Dairy in India

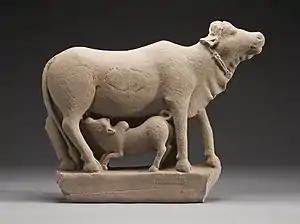
Sculpture of a cow and calf, Uttar Pradesh, 7th century CE. Collection of the Los Angeles County Museum of Art.

Dairy plays a significant part in numerous aspects of Indian society, including cuisine, religion, culture, and the economy.